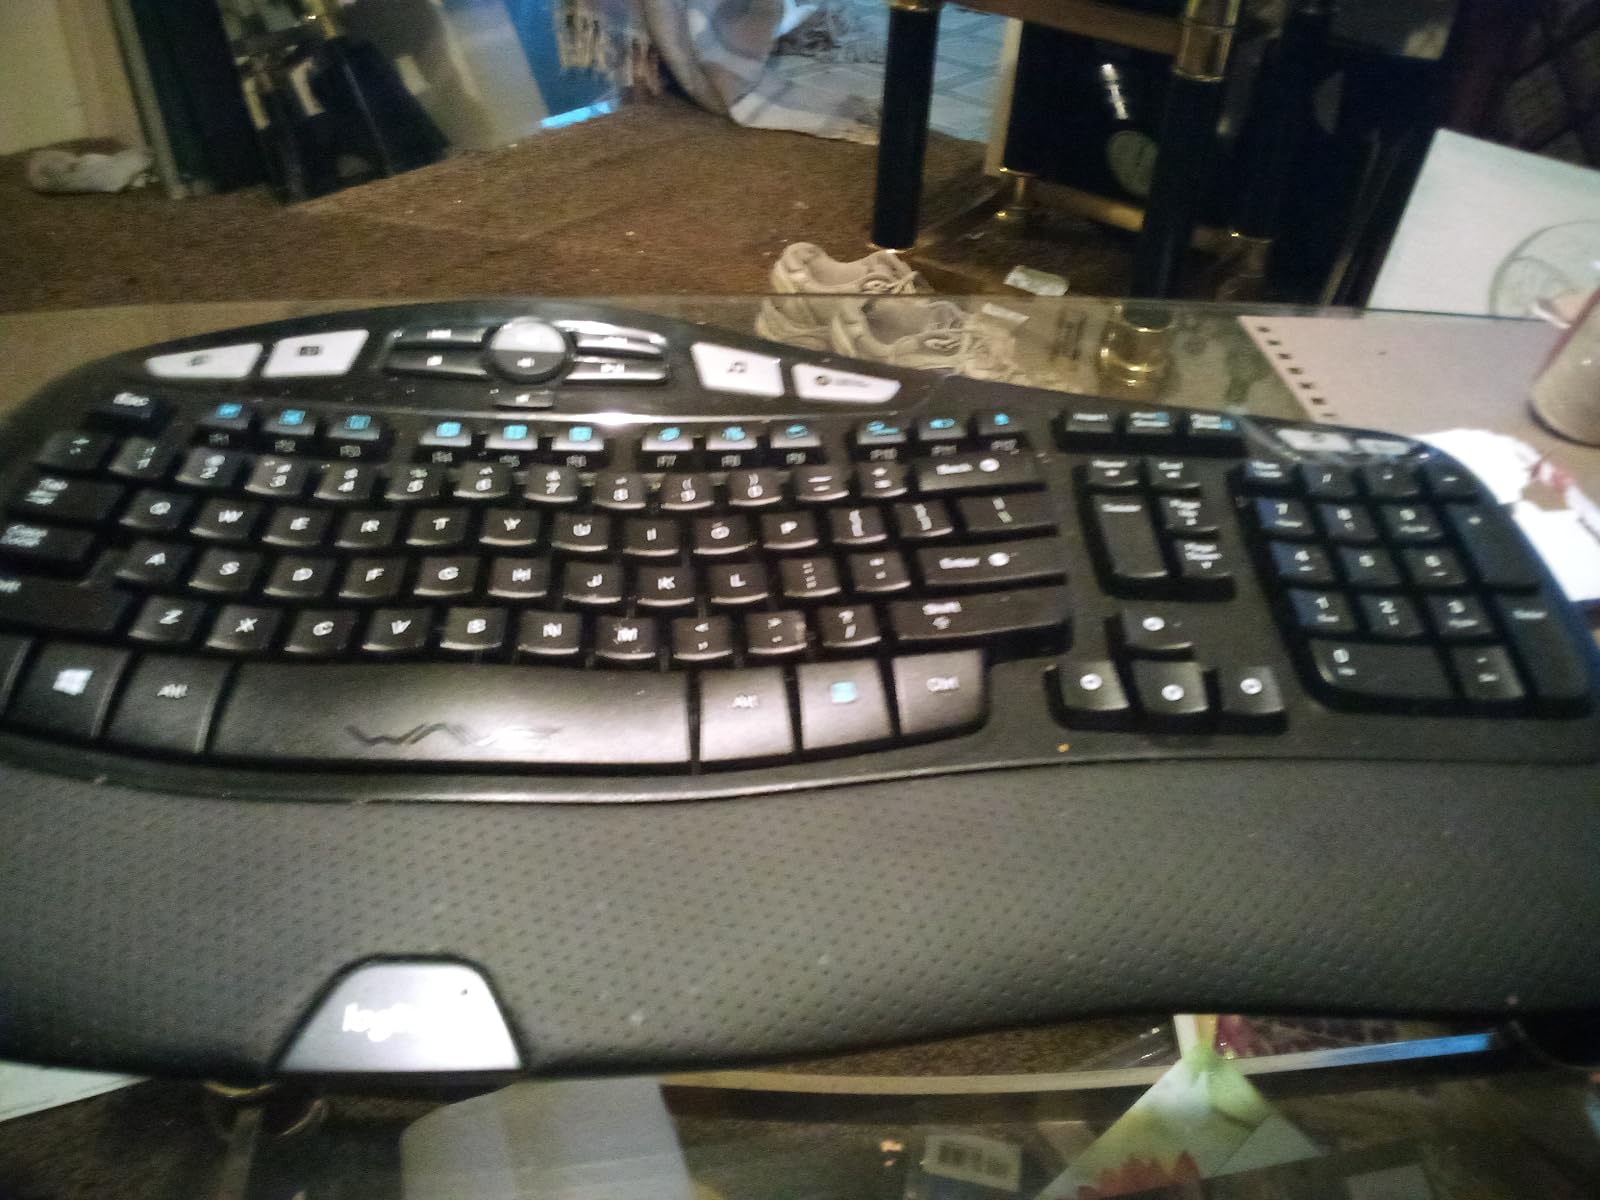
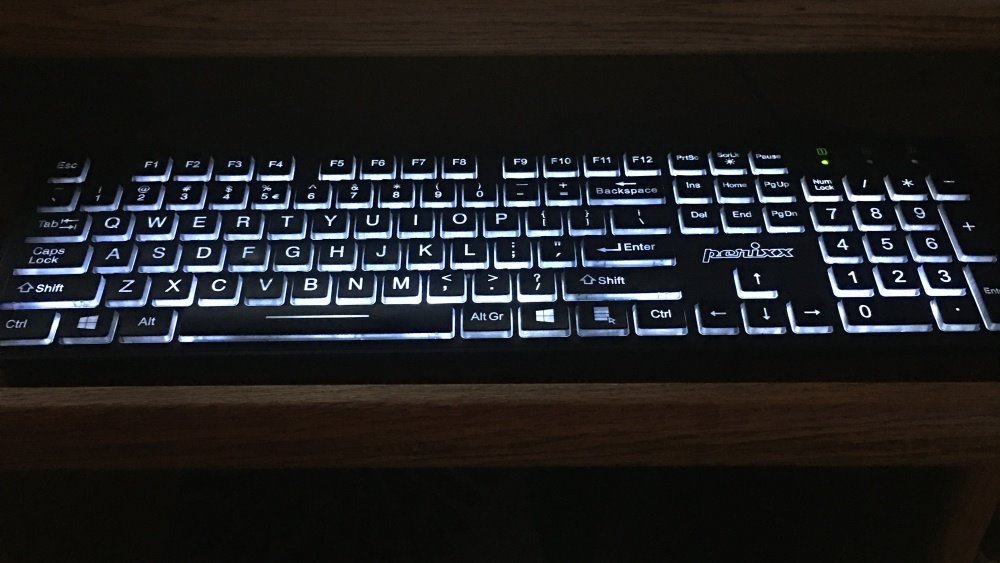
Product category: keyboard
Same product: no